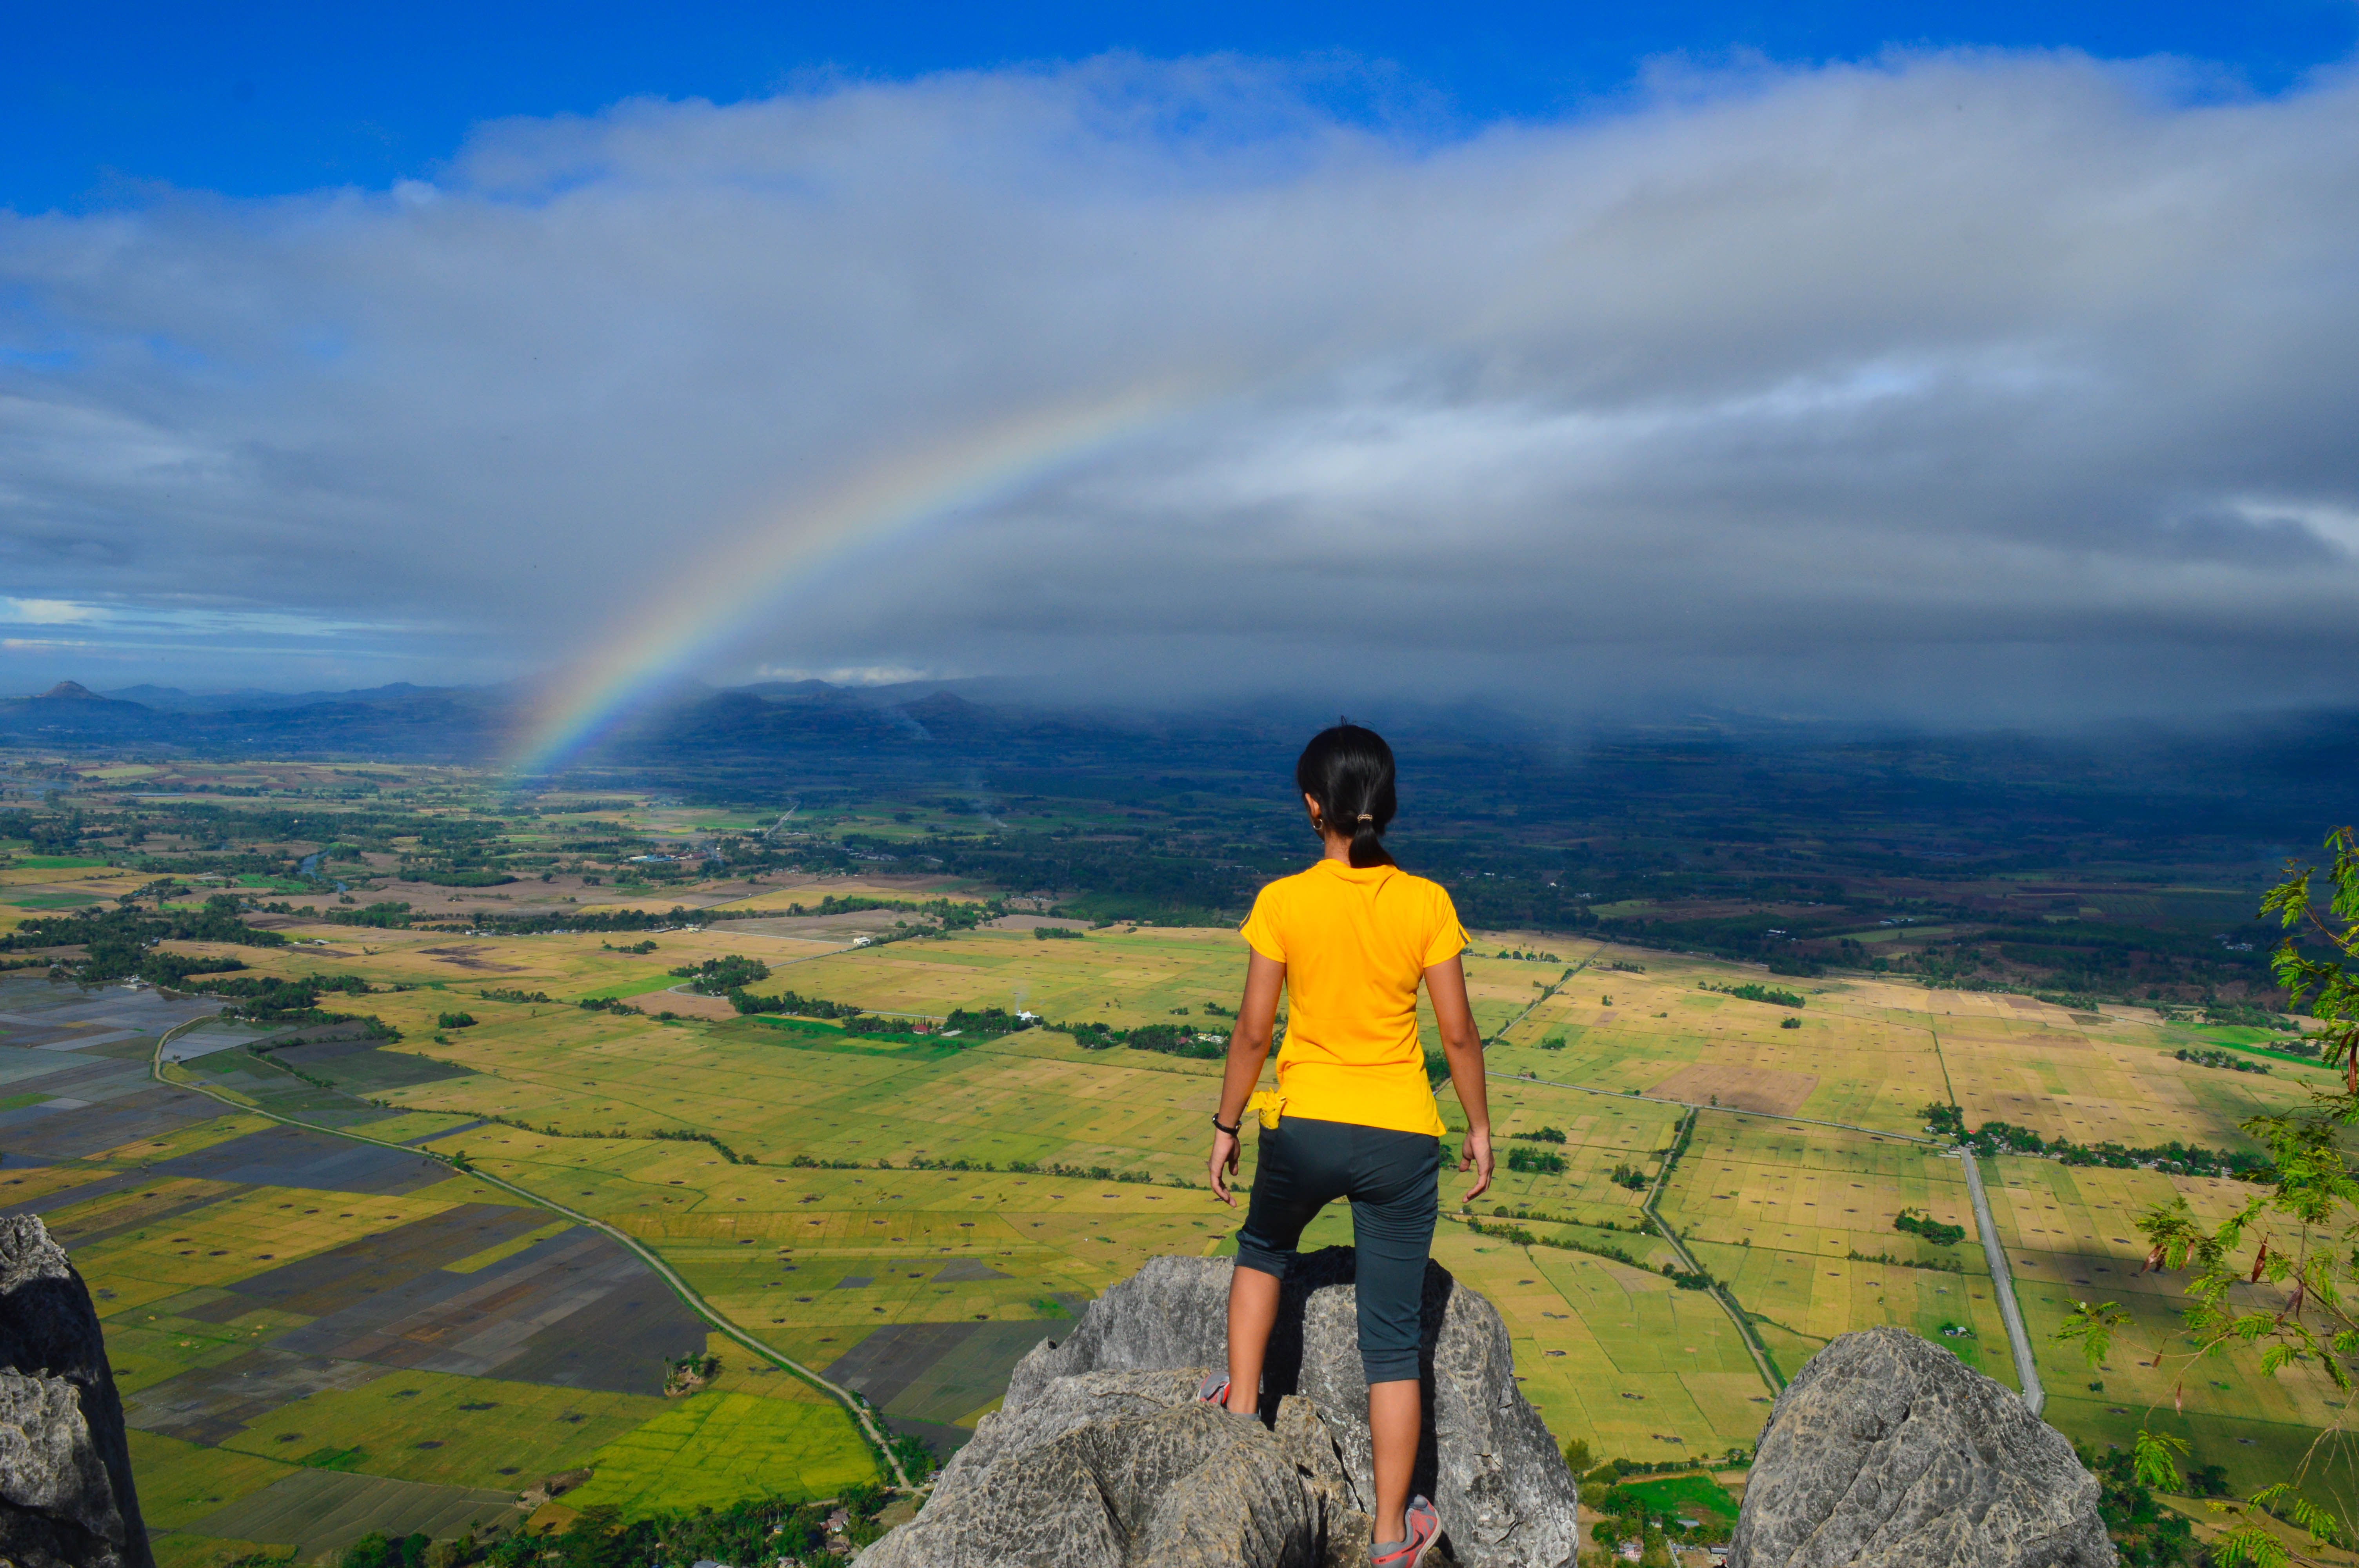
landscape, horizon, mountain, cloud, sky, hill, adventure, mountain range, extreme sport, ridge, paragliding, summit, sports, rural area, meteorological phenomenon, atmosphere of earth, mountainous landforms